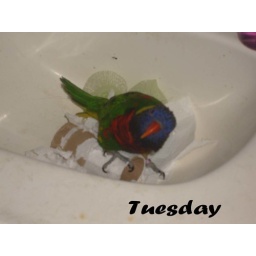
Another shot of goof ball Tuesday playing in the bathroom sink.